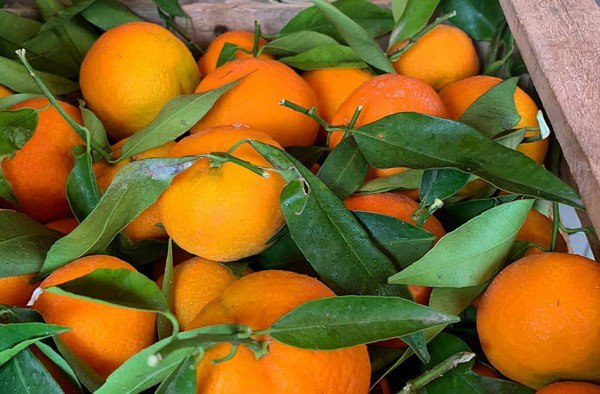
Label: Orange